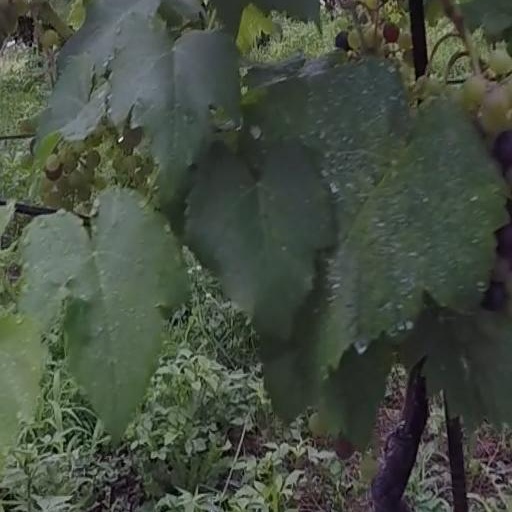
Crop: grape